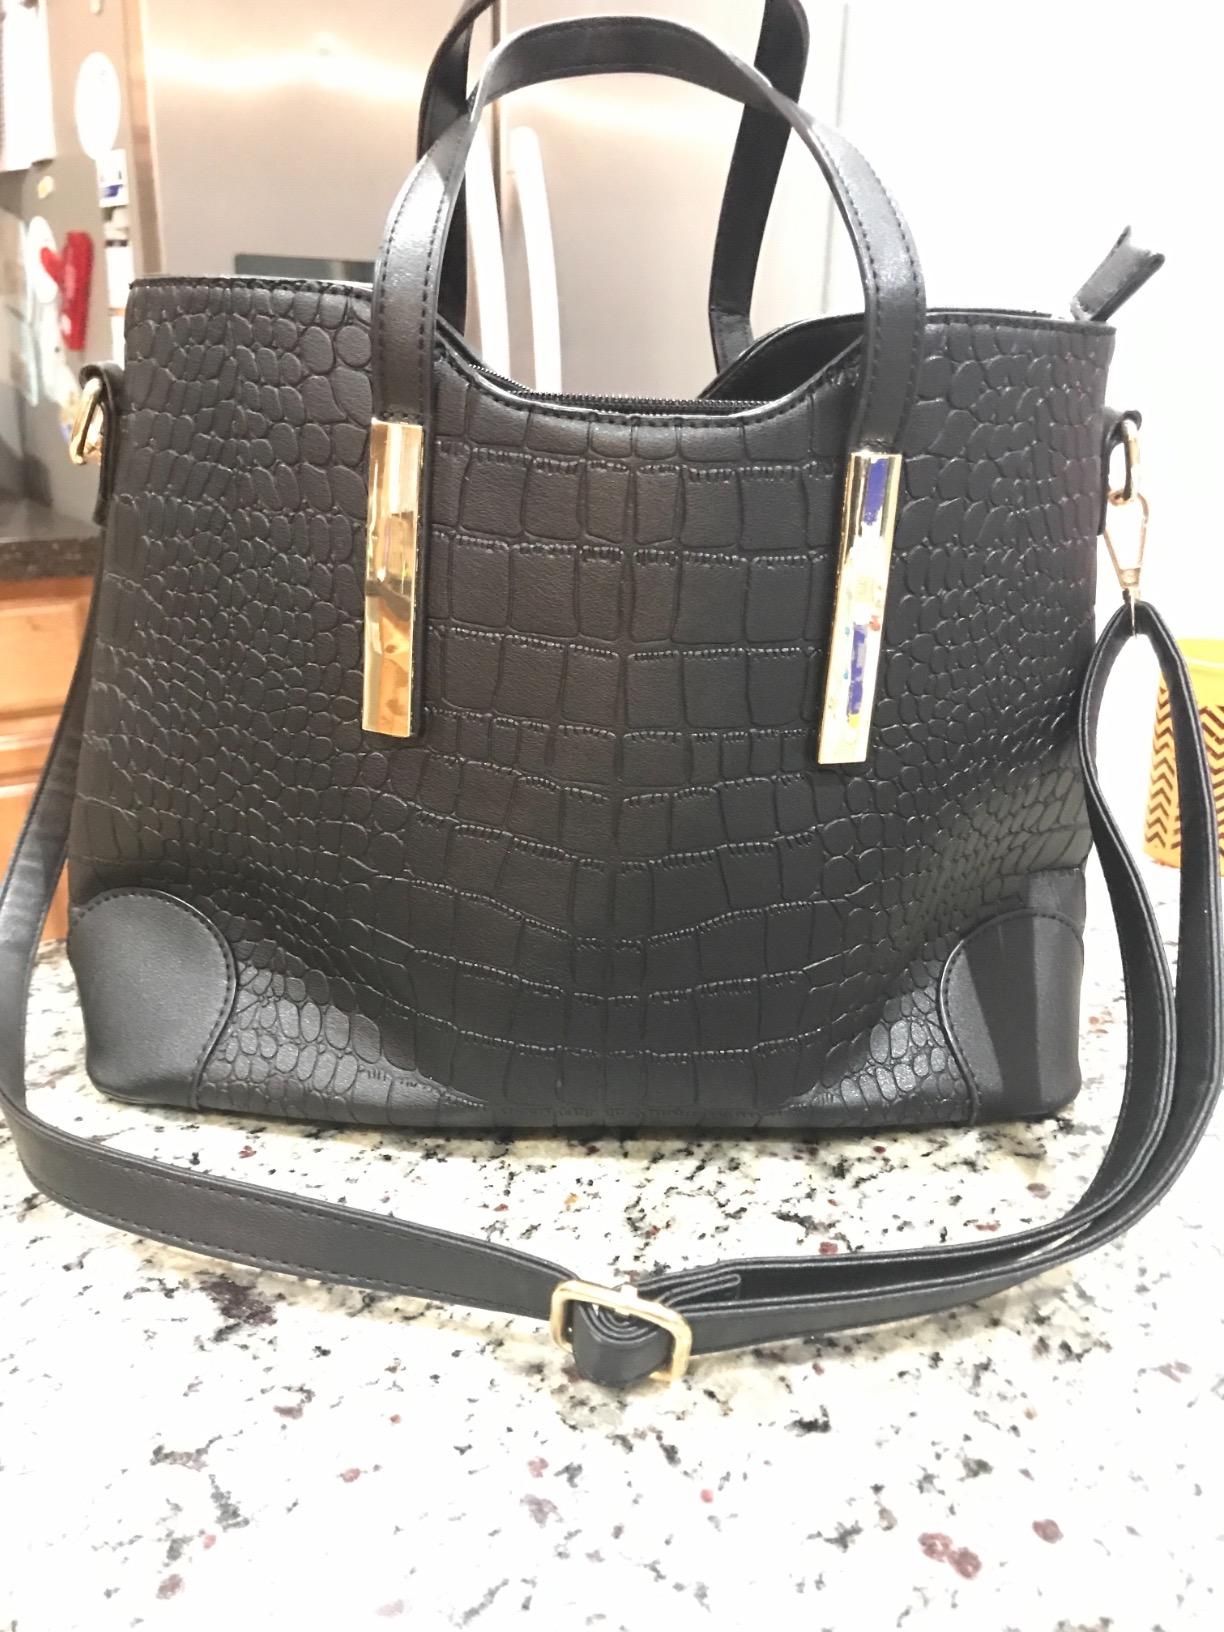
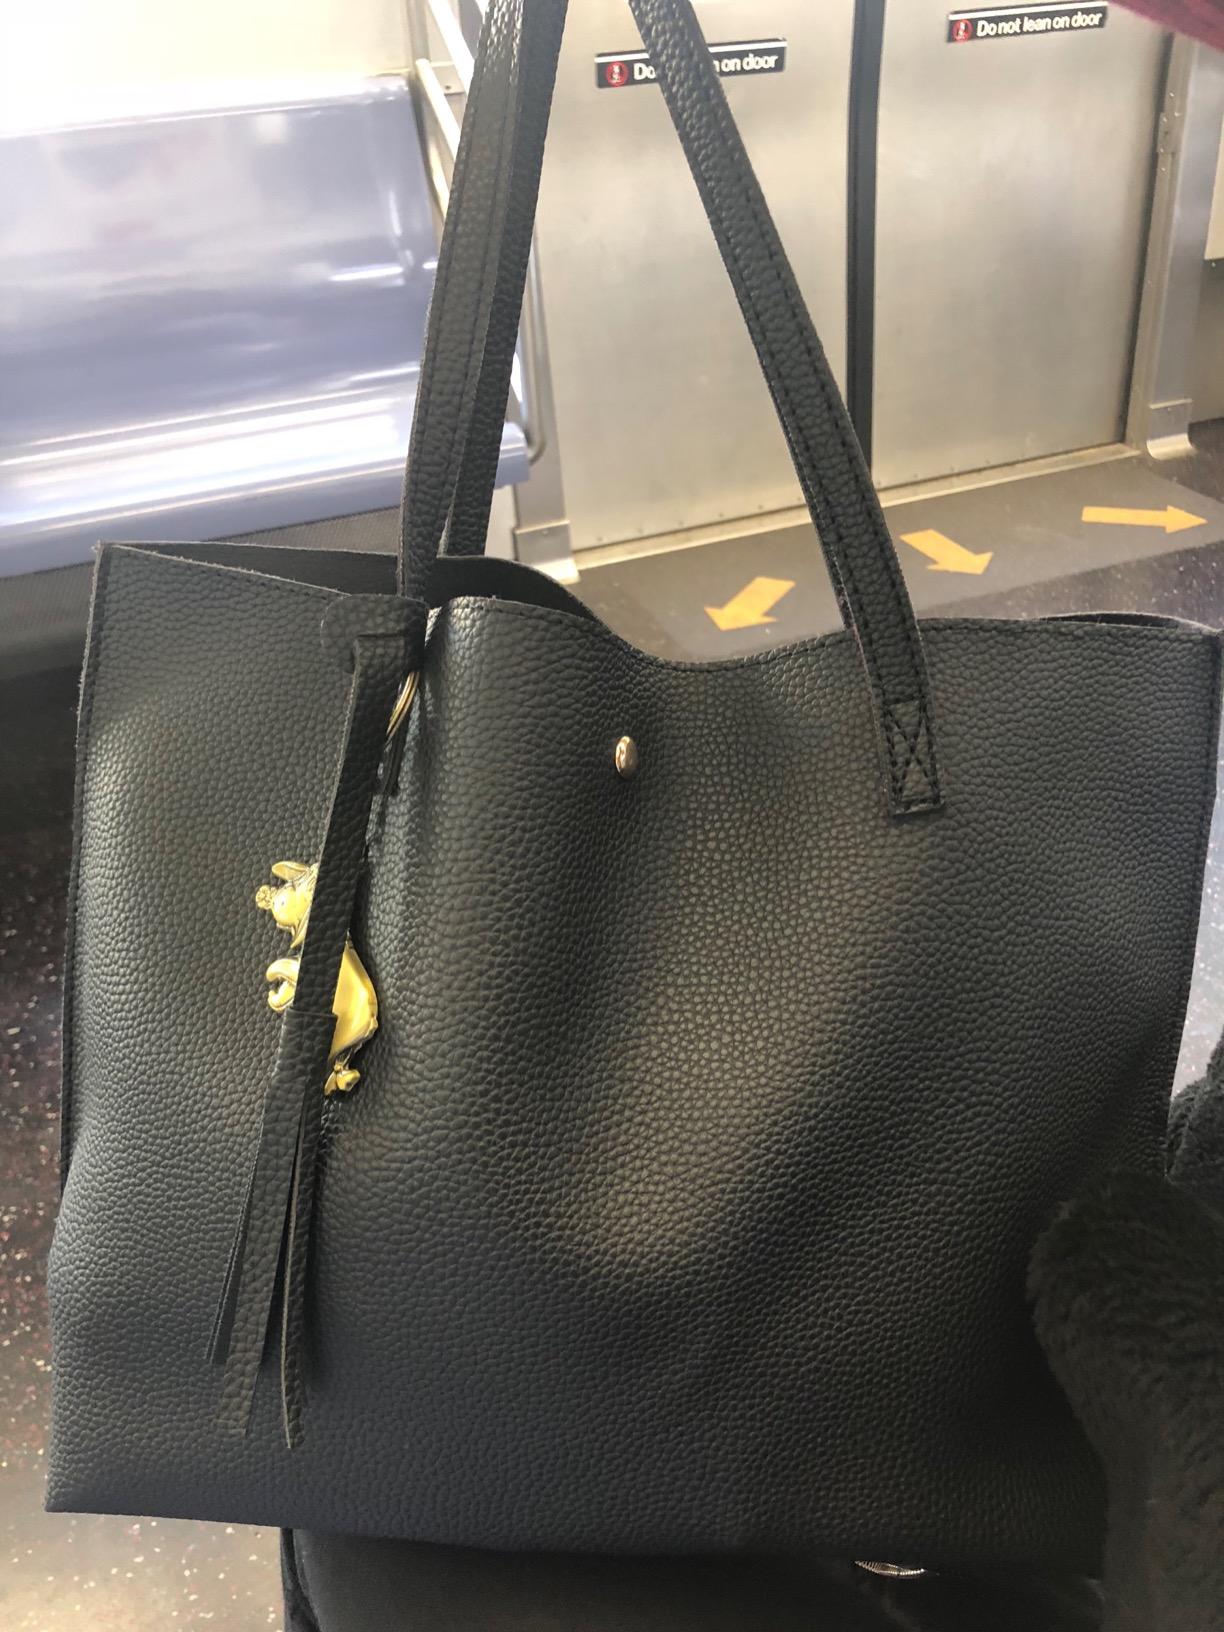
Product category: accessories_handbag
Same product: no